Sikh Empire

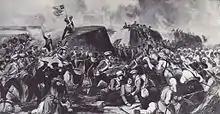
Contemporary painting of the Battle of Sobraon in 1846.

The empire's ruling court based out of Lahore is termed the "Lahore Darbar" or "Khalsa Darbar". Faqir Saifuddin of the Fakir Khana Museum prefers to use the term "Punjab Darbar" rather than "Khalsa Darbar", owing to the large role Muslims played in Ranjit Singh's court. The ruling court was diverse and under the ultimate command of the ruling "maharaja", who was the "drum of the Khalsa". In-theory, the Sikh court was based on the Khalsa ideals propounded by Guru Gobind Singh yet the court was secular in-practice. As an example of this secularism, members of the court came from various religious background, including Sikhs, Hindus, Muslims, and Christians. Furthermore, the members also came from various ethnic, regional, and caste backgrounds, such as Dogras, Rajputs, Brahmins, Jats, and Europeans. Whilst Ranjit Singh himself preferred to dress modestly, the Sikh court was filled with elaborately garbed and decorated members. Only three individuals were permitted to be seated on chairs within the durbar, them namely being heir-apparent Kharak Singh, "Kanwar" Sher Singh, and Raja Hira Singh. Three sides of the hall of the durbar were covered with golden-pillars, with shawl carpets that were embroidered with gold and silver, and inset with precious stones, decorating the floor. The maharaja was seated on a golden throne, with Ranjit Singh preferring to sit cross-legged on it. The member of the court allowed to be seated behind the maharaja was Raja Dhian Singh. The rest of the members of the court were seated as per their rank and status. The colours of the Sikh court were yellow and green. Thus, most of its members donned yellow-coloured dressings made from Kashmiri silk or woolens. However, there existed no strict categorization scheme of the rankings of the constituent members of the Lahore Darbar, thus the rankings of its members was determined by the level of trust the maharaja held in them. The court also granted awards upon its members, with most of these essentially being bestowed titles in the form of honorifics, however some members were granted "jagirs" (estate grant). Laziness was heavily looked-down upon with the court, with the ruling maharaja often sending out the court's members on military or diplomatic missions.